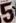
Number: 5